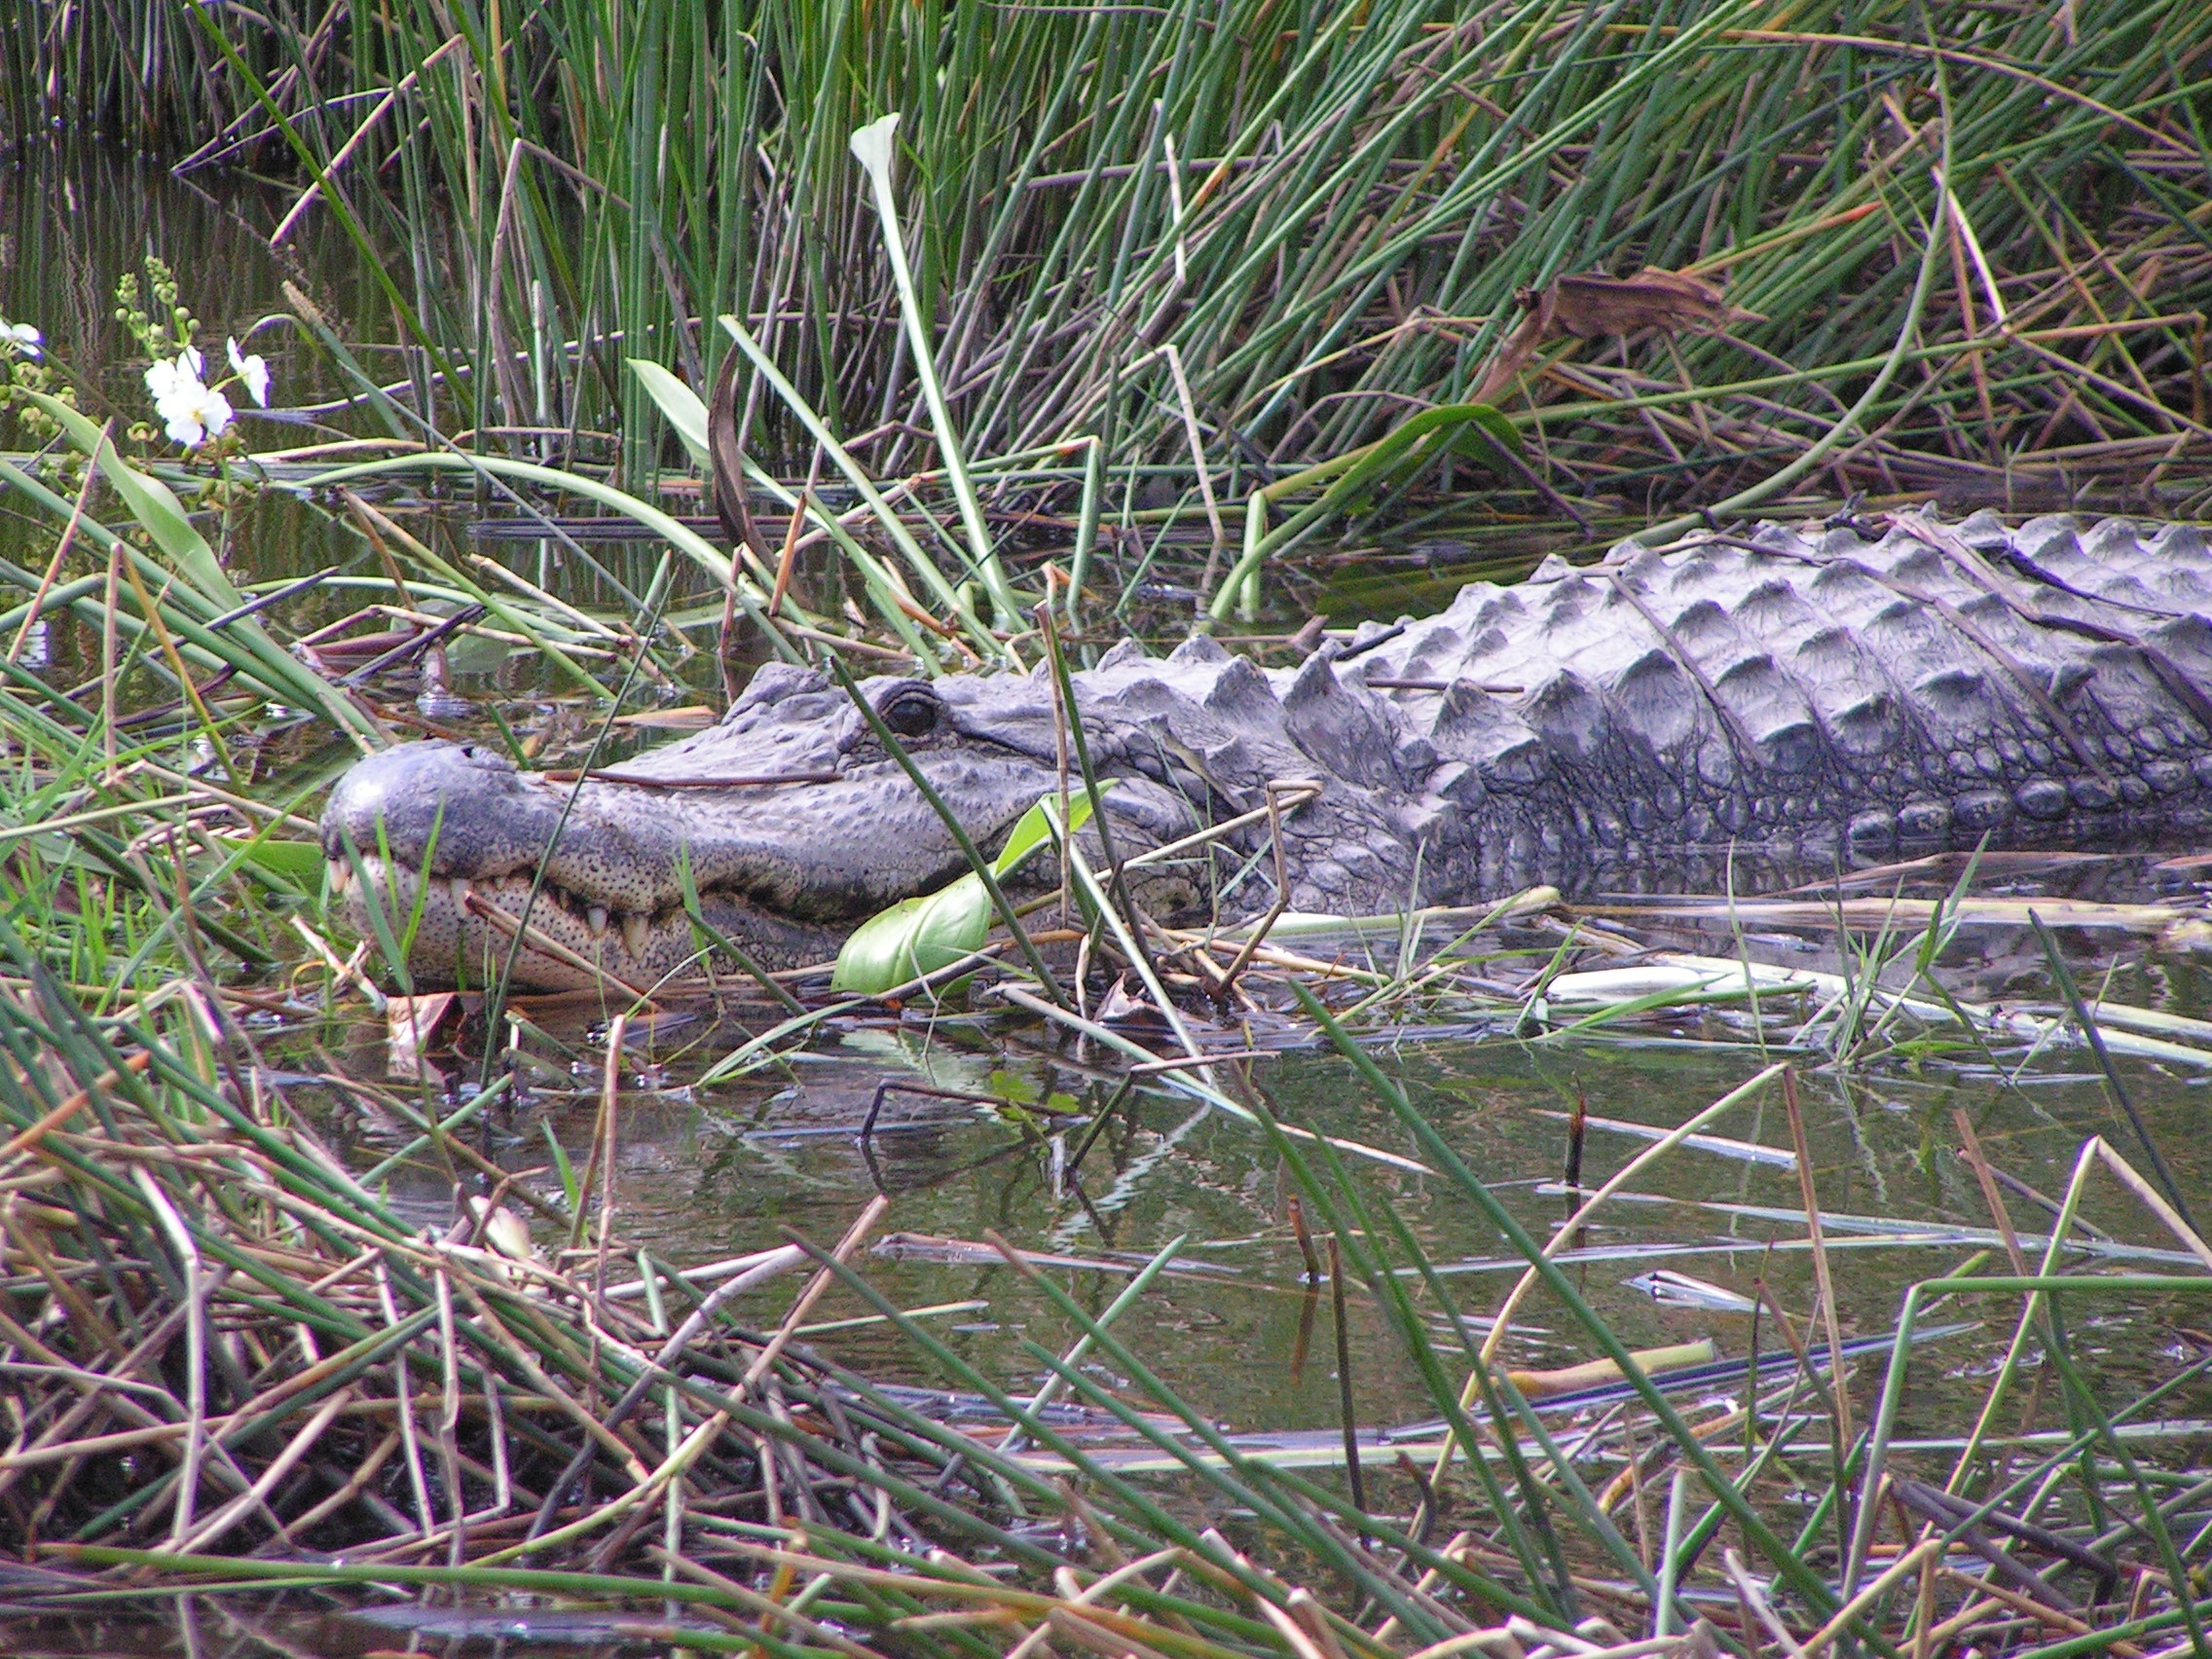
water, nature, grass, swamp, leather, lake, animal, alone, pond, wildlife, wild, environment, zoo, portrait, green, biology, natural, park, usa, predator, reptile, scale, close, fauna, life, ecology, alligator, camouflage, outdoors, national, american, zoology, herpetology, head, skin, wetland, snake, vertebrate, creature, big, common, conservation, large, species, carnivore, scaly, florida, gator, reptilia, adult, dangerous, aggressive, everglades, freshwater, herp, her, north america, coldblooded, crocodilia, alligatoridae, american alligator